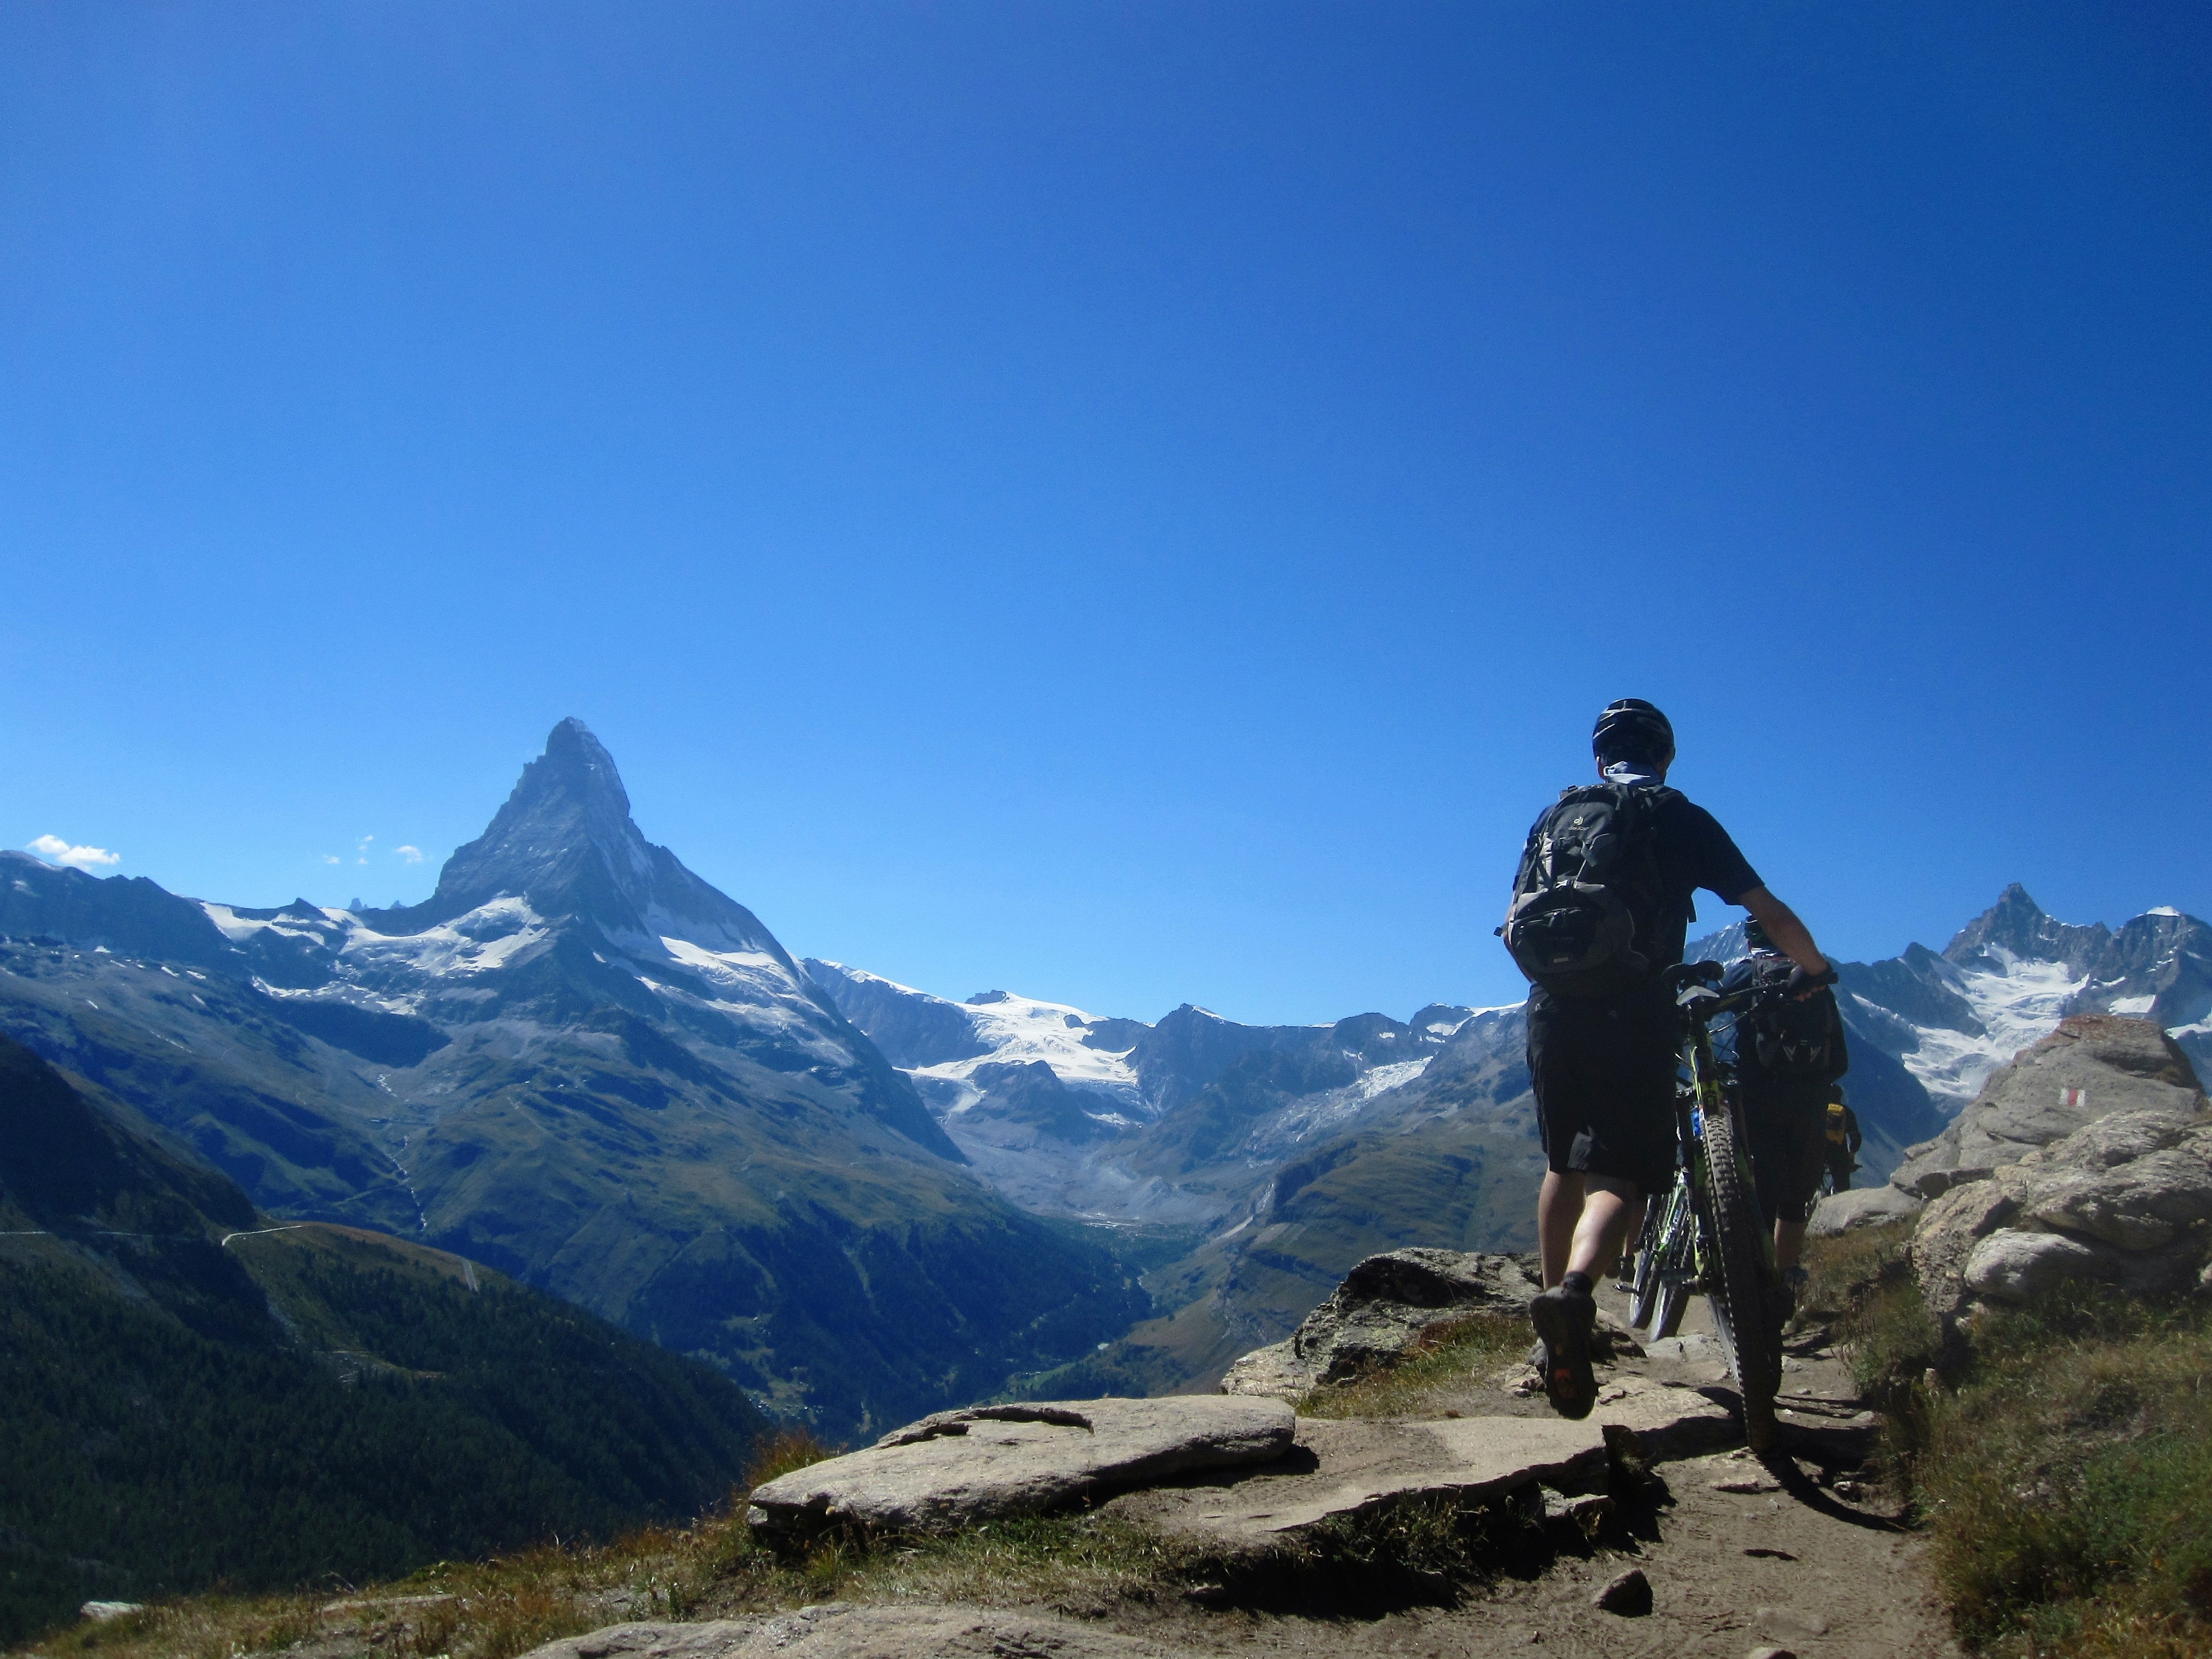
nature, wilderness, walking, mountain, snow, sky, hiking, adventure, valley, mountain range, summer, travel, recreation, green, high, alpine, blue, climbing, extreme sport, ridge, summit, height, mountaineering, south, cycling, sports, alps, vegetation, backpacking, swiss, plateau, switzerland, fell, landform, mountain pass, zermatt, matterhorn, outdoor recreation, mountainous landforms, swiss made